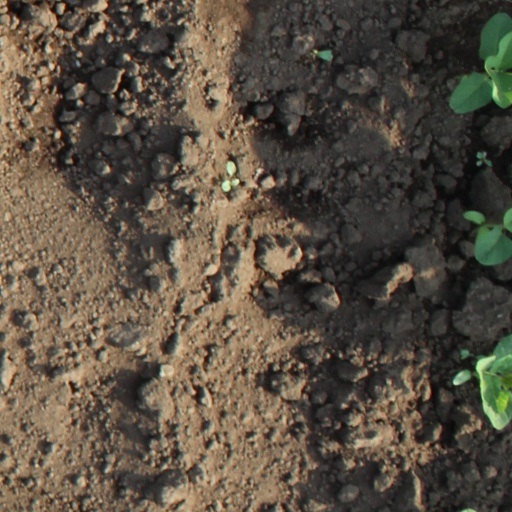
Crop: soybean